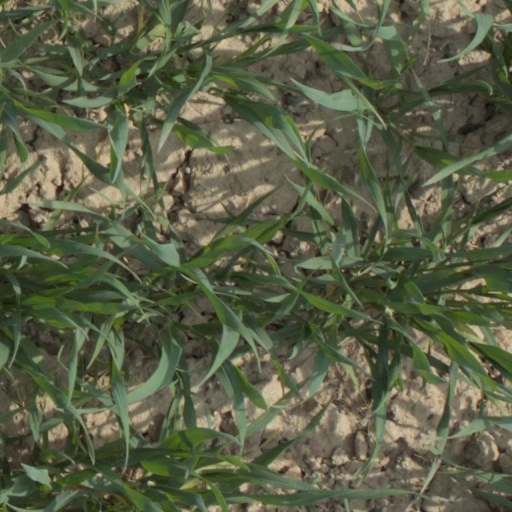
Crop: wheat